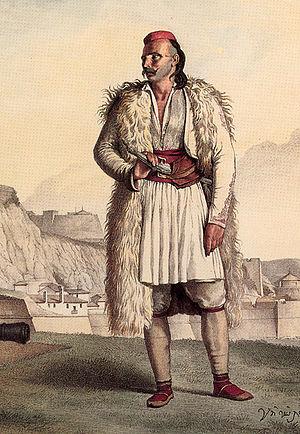
Les Souliotes sont les habitants du massif montagneux du Souli, en Épire.